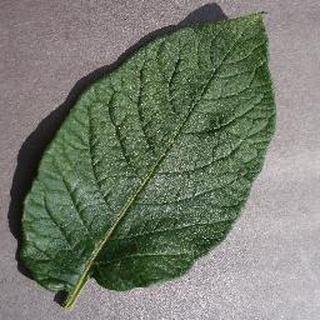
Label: healthy_potato